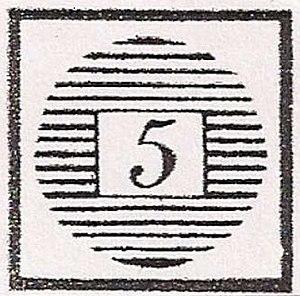
Oblitération à 17 barres horizontales pour le bureau d'Arlon
L'oblitération à barres est le premier type d'oblitération utilisée en Belgique lors de l'introduction du timbre-poste en 1849. Cette oblitération est constituée d’un numéro associé à un bureau de poste et d’une série de barres dont le nombre varie et qui sont disposées horizontalement ou verticalement.